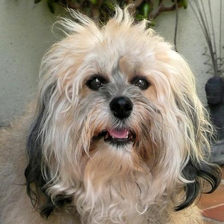
Species: dog
Breed: havanese